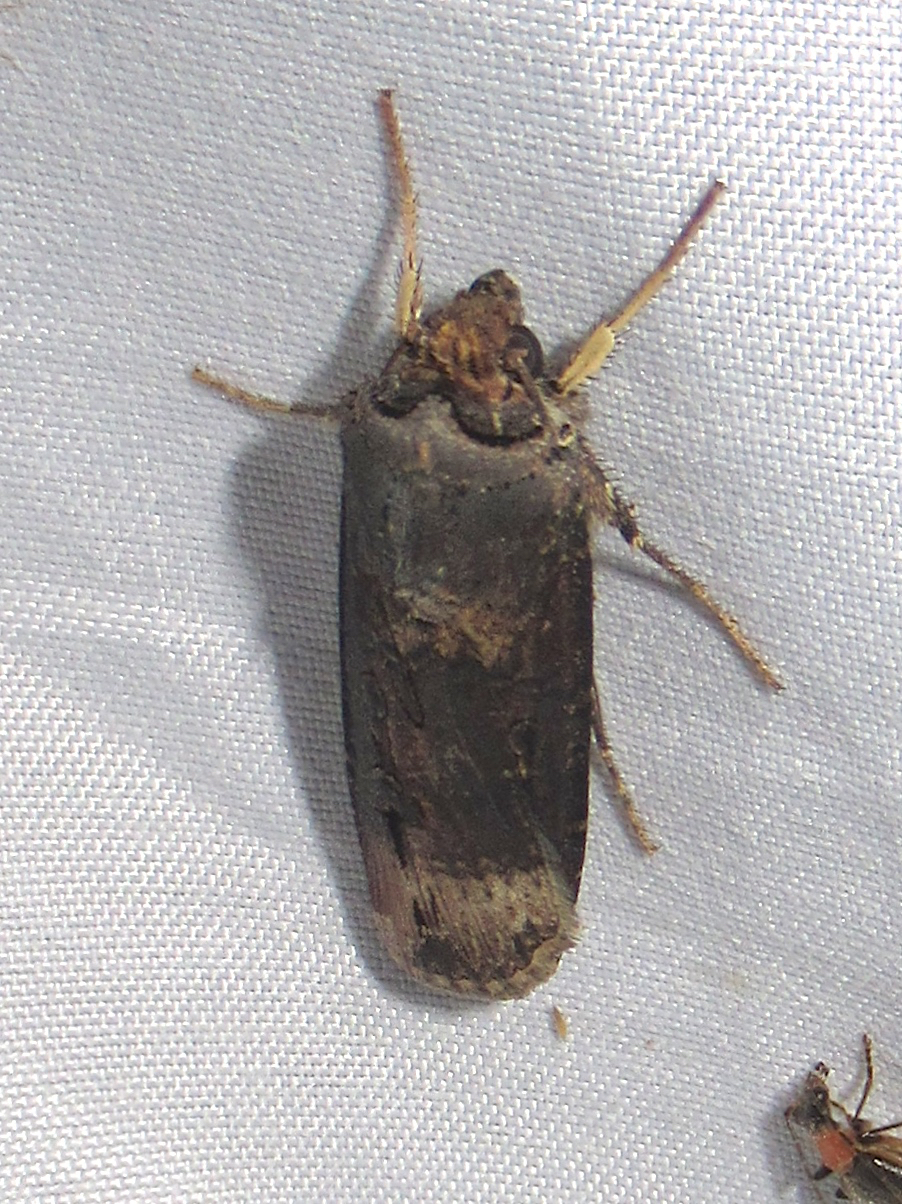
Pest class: cutworms